Pyrrole

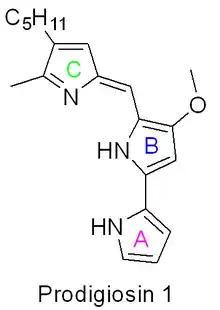
Figure 1: Structure of Prodigiosin 1 highlighting the A, B, and C pyrrole rings

The biosynthesis of Prodigiosin involves the convergent coupling of three pyrrole type rings (labeled A, B, and C in figure 1) from -proline, -serine, -methionine, pyruvate, and 2-octenal.